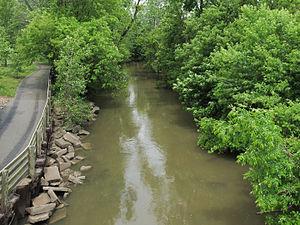
La rivière Macatawa est un cours d'eau américain situé dans l'État du Michigan, le long de la ville de Holland. La rivière Macatawa se jette dans le lac Macatawa qui communique au lac Michigan par un chenal.